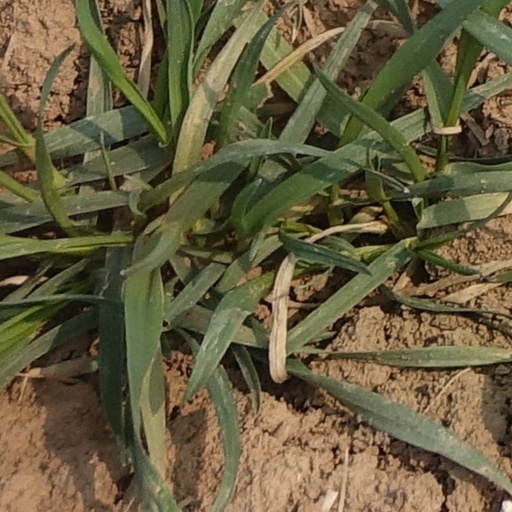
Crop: wheat